Typhoon Mitag (2007)

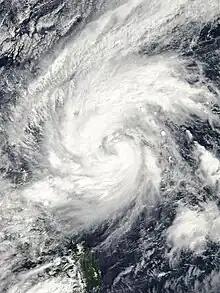
Typhoon Mitag near peak intensity on November 22

Typhoon Mitag, known in the Philippines as Typhoon Mina, was a strong typhoon that caused deadly flooding in the Philippines in late November 2007. As the twenty-fourth named storm and the fourteenth typhoon of the 2007 Pacific typhoon season, it originated from an area of atmospheric convection south-southwest of Guam. The area of convection was in a favorable environment for development, so it organized and a low-level circulation was found inside the disturbance. Not too long after, the JMA classified it as a tropical depression. On November 20, rainbands developed along the periphery of the depression as it moved into an area of good divergence. The JMA soon upgraded the depression to a tropical storm, designating it as "Mitag." A few hours later, the JTWC issued their first advisory on Mitag, and so did PAGASA, naming it "Mina". The storm strengthened significantly early on November 21 and became a further intensified. Later that day, the JTWC upgraded Mitag to a typhoon, and the JMA also upgraded it late that evening. As Mitag remained stationary for a day as a Category 2-equivalent typhoon, it changed its trajectory. Nonetheless, PAGASA announced that there is still a possibility of the typhoon to once again change its course. The storm turned northwest and made landfall late on November 25. It tracked Luzon and was downgraded to a severe tropical storm before emerging back over water on November 26. It turned back to the east before reaching Taiwan, and became extratropical on November 27.